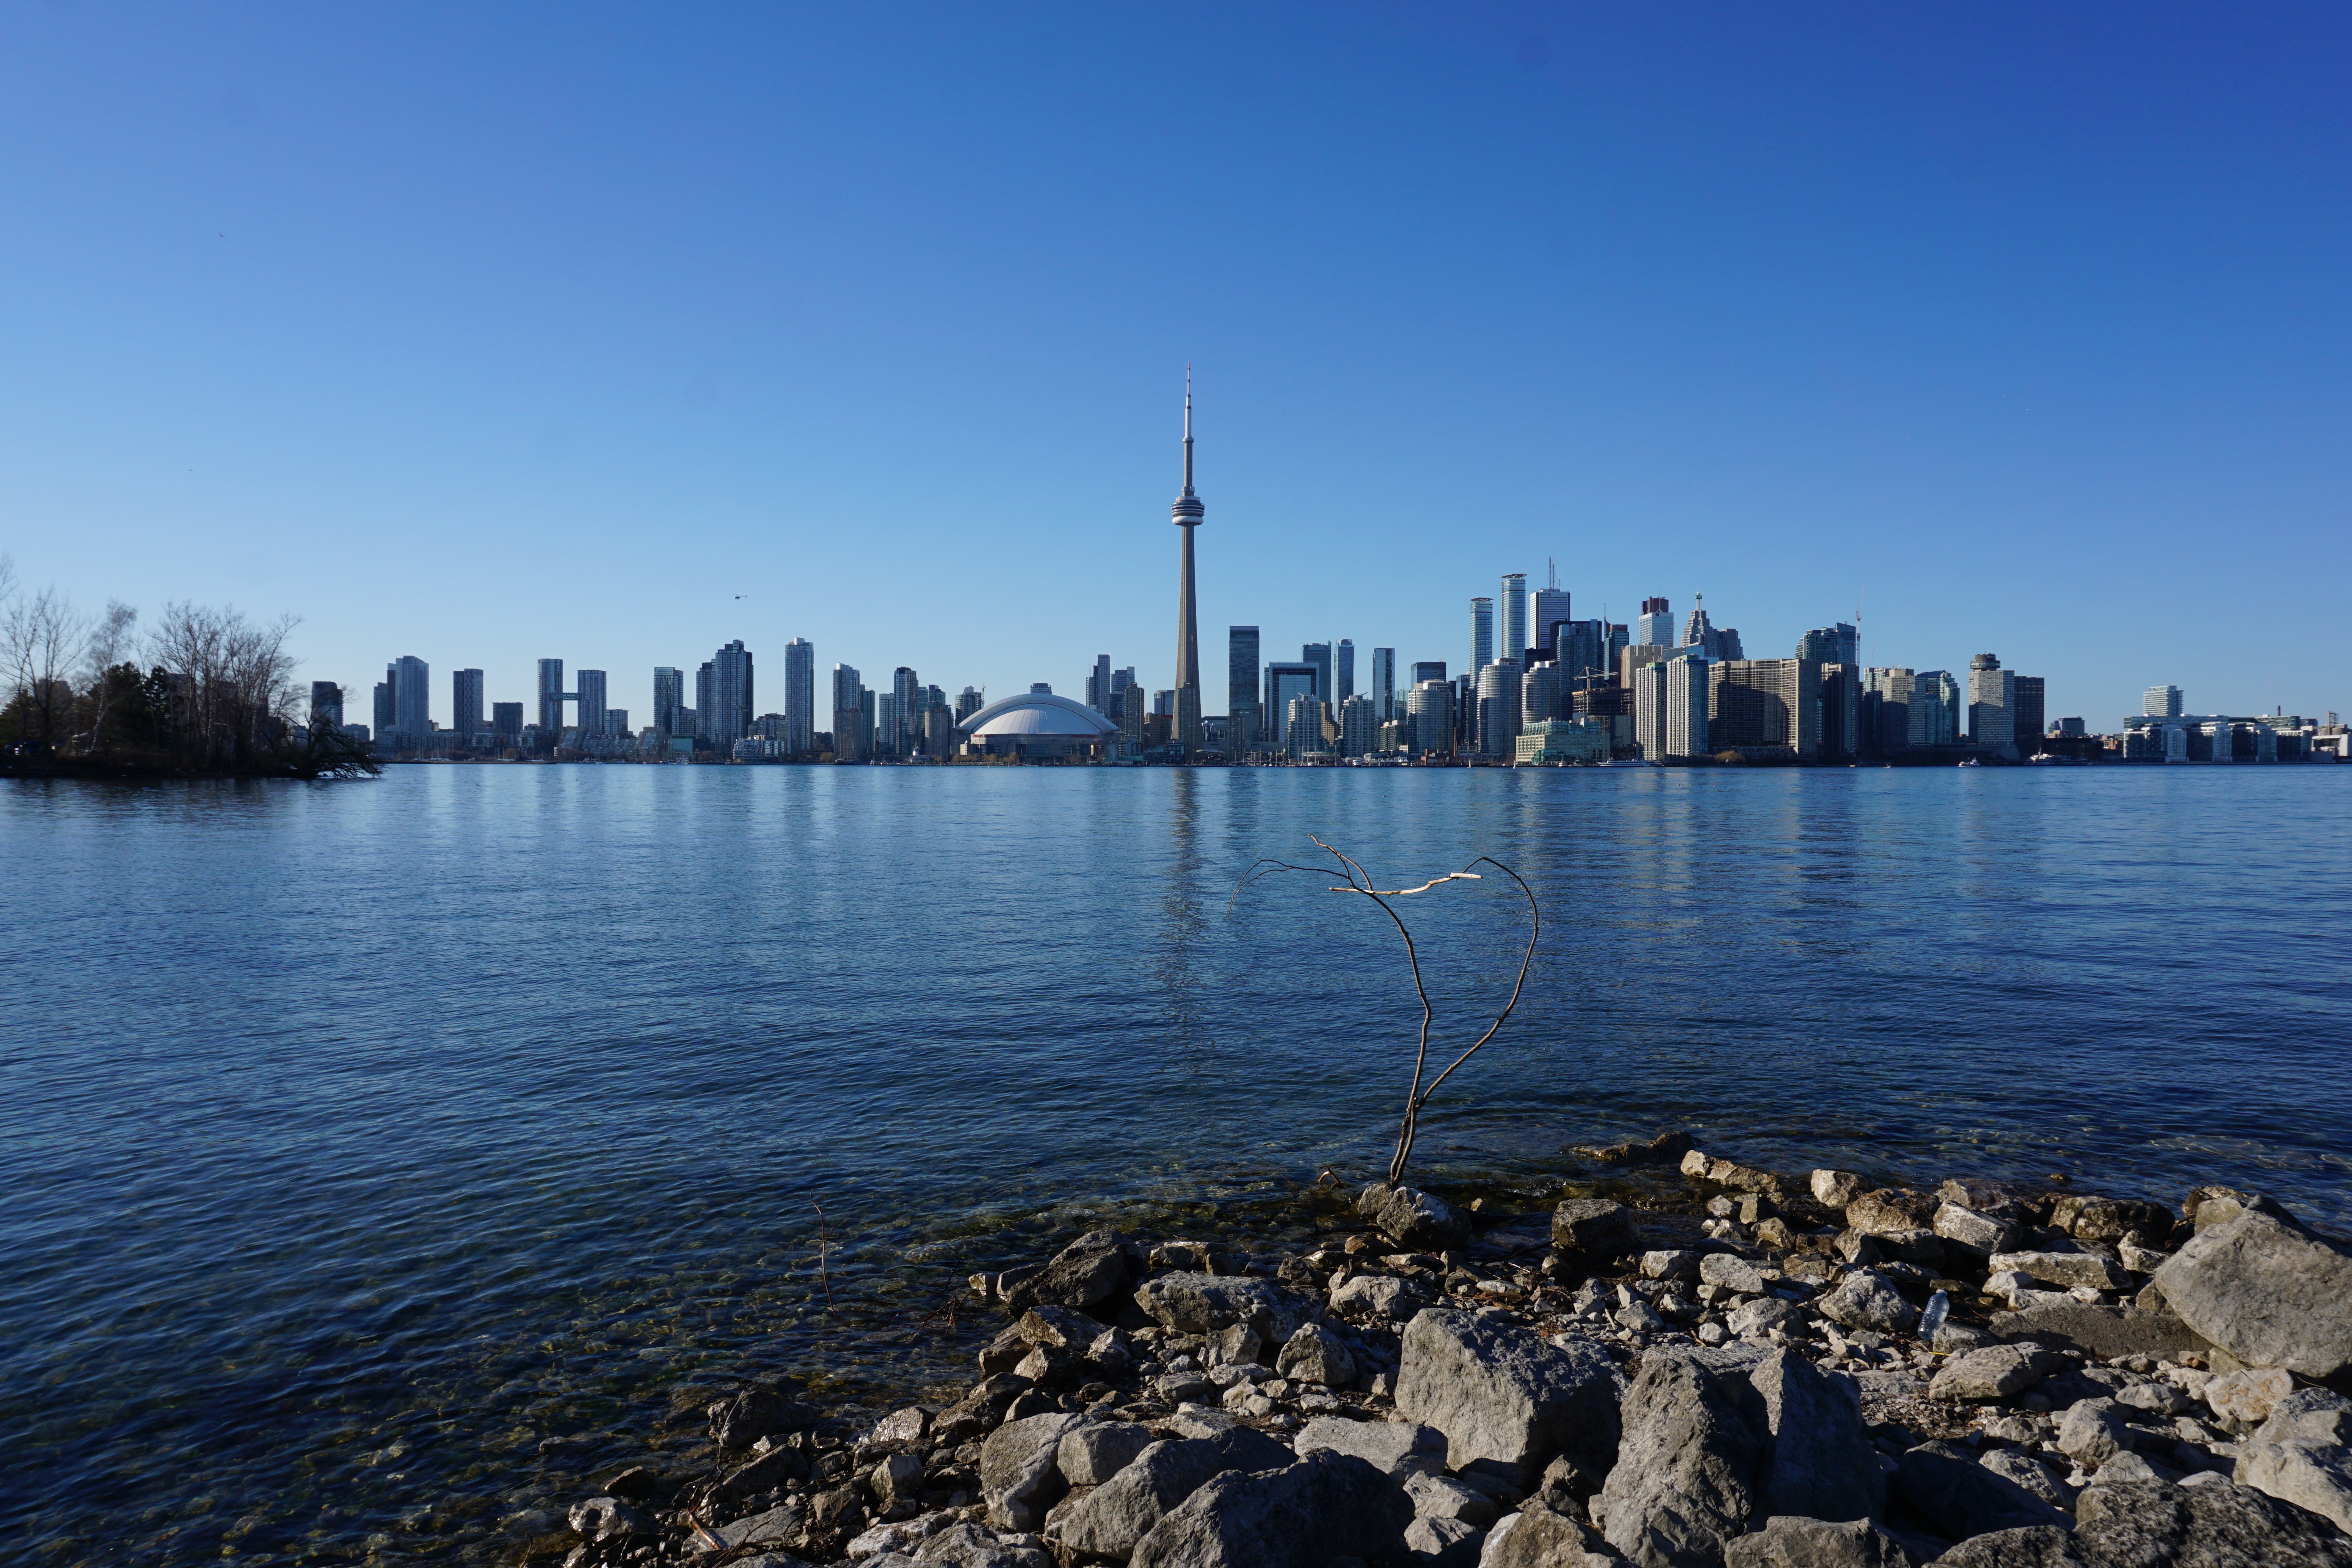
sea, coast, water, horizon, dock, skyline, shore, lake, city, skyscraper, river, cityscape, panorama, dusk, reflection, tower, bay, landmark, harbor, marina, body of water, geographical feature, human settlement